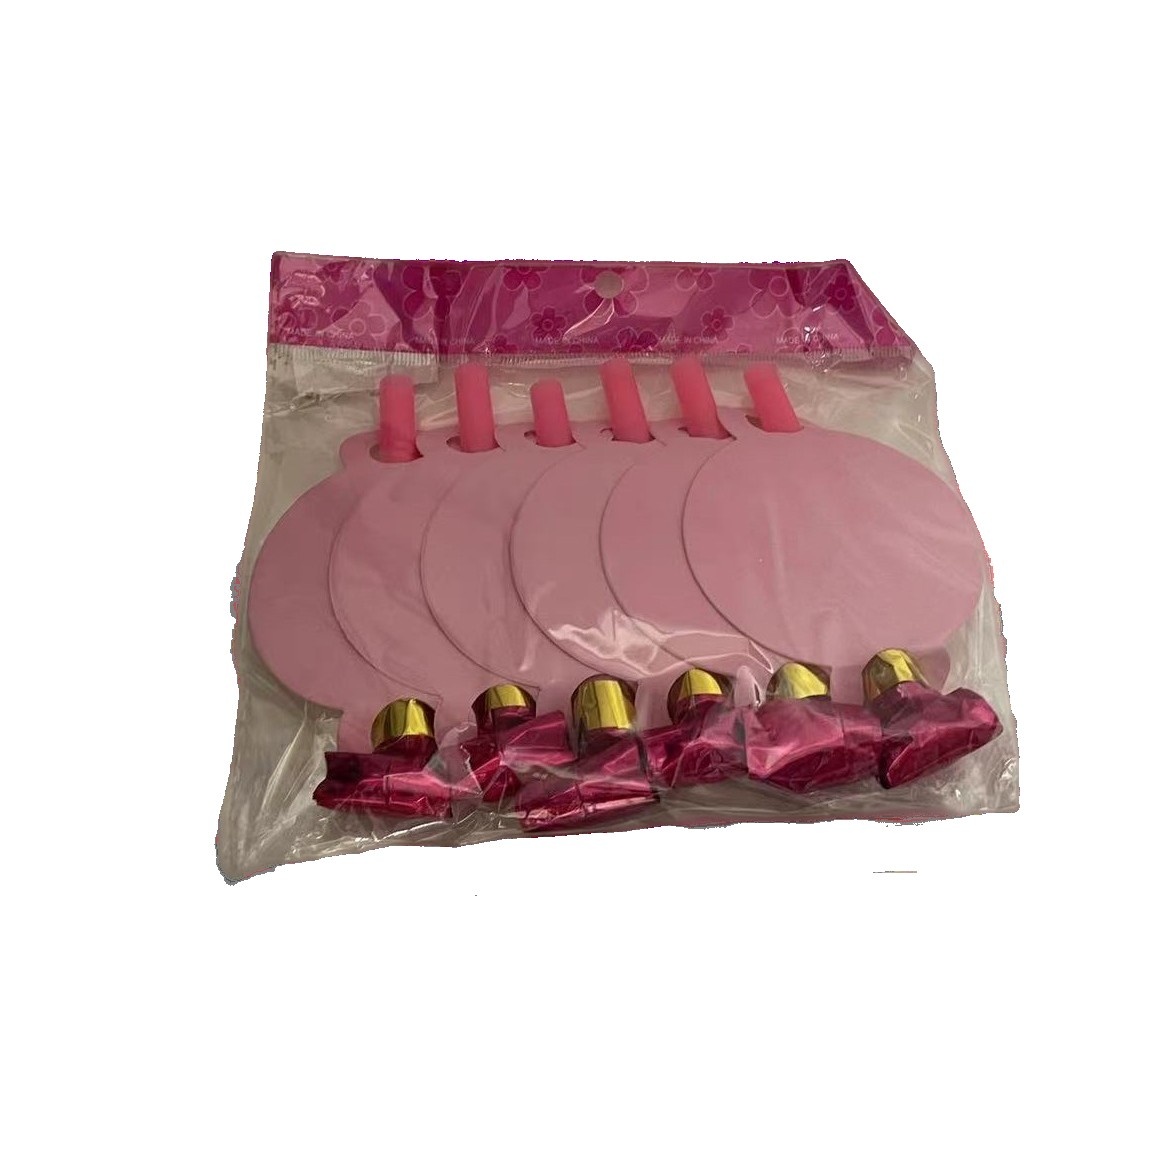
Set 6 Suflatori Happy Birthday, Flippy, pentru Petrecere, Roz
Setul de 6 suflători Happy Birthday Flippy este accesoriul perfect pentru a adăuga un plus de veselie și energie petrecerii aniversare. Design festiv : Culoare roz, ideală pentru petreceri tematice. Material rezistent : Fabricate din hârtie și plastic, ușoare și sigure pentru copii și adulți. Dimensiune compactă : Ușor de transportat și utilizat, perfecte pentru orice tip de petrecere. Set complet : Conține 6 suflători, ideale pentru a anima atmosfera evenimentului. Acest set este alegerea ideală pentru a crea momente haioase și amintiri memorabile la orice aniversare!
Brand: Flippy
Category: Arts & Entertainment > Party & Celebration > Party Supplies > Noisemakers & Party Blowers > Party Horns